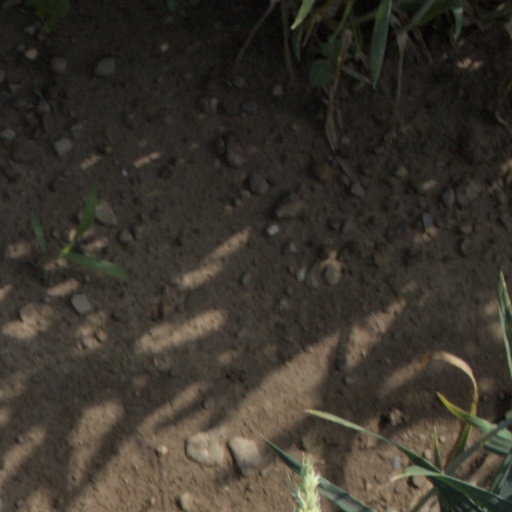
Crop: wheat